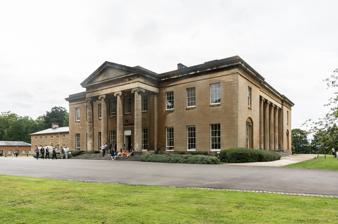
Building: Leigh Court
Country: United Kingdom
Year built: 1814
Grade II listed building in Somerset, UK Leigh Court Leigh Court. The north east front in 2014 General information Type English country house Architectural style Palladian Location Abbots Leigh , Somerset Coordinates 51°28′11″N 2°39′33″W / 51.46972°N 2.65917°W / 51.46972; -2.65917 Construction started 1812 (1558 for the Tudor house) Completed 1814 Demolished 1812 (Tudor house) Technical details Floor count 4 (plus mezzanine on one side) Design and construction Architect(s) Thomas Hopper Leigh Court is a country house which is a Grade II* listed building in Abbots Leigh , Somerset, England. The grounds and park are listed, Grade II, on the Register of Historic Parks and Gardens of special historic interest in England . The site was a house of rest for the monks of St Augustine's Abbey, which became Bristol Cathedral . After the dissolution of the monasteries it was granted to Sir George Norton who built an Elizabethan mansion . One of his descendants gave sanctuary to Charles II during his escape to France in 1651. The original house was demolished and rebuilt in the Regency period by Philip John Miles and became the seat of the Miles baronets . The mansion housed a collection of over a hundred paintings representing many Old Masters . In common with many country houses after the First World War, it entered a period of institutional use in 1919 under Rev Harold Nelson Burden (1859–1930) as a psychiatric hospital but was subsequently restored. The estate now offers office accommodation, conference and meeting rooms, and the house has a licence as a venue for civil wedding services. The Palladian house has a Greek Revival interior which has largely survived the various uses of the building. The grounds were originally landscaped by Humphrey Repton ; part of them is now within the Leigh Woods National Nature Reserve . An organic farm has also been established based on the walled garden. History Original building The manor of Leigh at the time of the Norman Conquest belonged to the lordship of Bedminster but William the Conqueror awarded it to the Bishop of Coutances . The manor house was given in 1118 by Robert Fitzharding to become a house of rest for the abbot and monks of St Augustine's Abbey, which became Bristol Cathedral . As "Abbot's Leigh" it was distinguished from other places named " Leigh ". At the dissolution of the monasteries , Paul Bush , the Bishop of Bristol , surrendered it by a deed dated 25 May 1549 to Henry VIII ; on 23 September the King granted the reversion of the manor, after the death of the bishop (which took place in 1559), to Sir George Norton (d. 1585). Miles baronets, of Leigh Court Motto Labora sicut bonus miles Arms Azure a chevron paly of six ermine and or between three lozenges argent each charged with a fleur-de-lis sable, in chief upon an inescutcheon argent a sinister hand appaume coupled at the wrist gules Crest Upon a helm barry affronte with visor open a dexter arm embowed in armour proper garnished or supporting with the hand an anchor also proper The original Leigh Court was an Elizabethan mansion built by Sir George Norton. His great-great-grandson, also George Norton (born 1622), unknowingly hosted Charles II , who arrived at the house the evening of 12 September 1651, during his escape to France following the Battle of Worcester . The Nortons were friends of the Kings's travelling companion, Jane Lane . The Nortons were unaware of the King's identity during his three-day stay. While staying at Leigh Court and after being recognised by the elderly butler, who had served the King when a young Prince at Richmond, Charles deflected suspicion by asking a trooper, who had been in the King's personal guard, to describe the King's appearance and clothing at the Battle of Worcester . The man looked at Charles and said, "The King was at least three inches taller than you." Richard Ollard describes the house in The Escape of Charles II, After the Battle of Worcester : "Abbots Leigh was the most magnificent of all the houses in which Charles was sheltered during his escape. A drawing made in 1788, only twenty years before it was pulled down, shows a main front of twelve gables, surmounting three storeys of cowled windows; a comfortable, solid west country Elizabethan house." Original house images 1.The Gateway to Abbots' Leigh House, where Charles II took refuge after the Battle of Worcester 2.Side view of Abbots' Leigh House 3.Main façade of Abbots' Leigh House c.1788 A sketch c.1580 of the front elevation of Abbots' Leigh House (note 13 gables?) referred to as the Old Court House After the Restoration , the King made George Norton a Knight; his widow set up an elaborate monument to him in the church at Abbot's Leigh. The manor of Abbot's Leigh eventually passed into the hands of the Trenchard family after Sir George Norton's son, also Sir George (1648–1715), and his daughter Grace (1676–1697) both died without issue. William Trenchard of Cutteridge, Wiltshire, had married Ellen Norton, sister and coheir of Sir George. The direct Trenchard line died out on the death of John William Hippisley Trenchard (1740–1801) and the 2,500 acres (10 km 2 ) estate and the old Tudor manor, now in a state of disrepair, was sold in 1811 to Philip John Miles (1773–1845), the mayor and member of parliament for Bristol . Miles also owned properties and extensive estates elsewhere including Kings Weston House (by Sir John Vanbrugh ), The Manor House (Old Rectory) at Walton-in-Gordano , Walton Castle , Cardigan Priory and Underdown by Anthony Keck in Ledbury , Herefordshire. Rebuilding The Drawing Room, Leigh Court, Bristol, c.1840. Oil on canvas by Thomas Leeson Scrase Rowbotham Miles demolished the original building around 1812 and in 1814 rebuilt the seat a mile further north-east, to designs by Thomas Hopper , that were based on plans which Hopper had previously drawn for Pythouse , Wiltshire. Philip Miles died in 1845, leaving Leigh Court to his eldest son, William Miles , for whom the Miles Baronetcy of Leigh Court, Somerset was created in 1859. In 1884 the second Baronet, Sir Sir Philip Miles , entertained the Prince of Wales, later Edward VII . Miles purchased the art collection of Richard Hart Davis and others. The mansion eventually housed a collection of over a hundred paintings representing many Old Masters – Domenichino (including the St John the Evangelist sold in 2009 for £9.2 million), Titian , Poussin , Michelangelo , Raphael , Rubens , Claude Lorrain (including the Altieri Claudes ) and Van Dyke , as well as numerous family portraits; however, the majority of the more famous paintings were sold between 1884 and 1898. In the middle of the 19th century it was possible to visit the house to view the art collection on Thursday afternoons upon application to the Miles family's business offices at 61 Queen Square, Bristol (formerly the house of Philip John Miles's father, William Miles). Hospital The Miles family continued to occupy the house until 1917 when, in common with many such houses, it had become oversized for modern living; with death duties to pay, it was put up for auction; however, the house and 76 acres (31 ha) were withdrawn from the sale. They were then used by Rev Harold Nelson Burden , during a period of institutional use as a hospital. Burden had been the chaplain at Horfield Prison , and with his wife Katharine had founded the National Institutions for Persons Requiring Care and Control to care for mentally disabled children and adults. In 1908 they rented the Stoke Park estate, opening the Stoke Park Colony in April 1909. The colony was the first institution certified as a home for mentally disabled patients under the Mental Deficiency Act 1913 , Burden having been a member of the royal commission for inquiry into care of the feeble-minded that led to the Act. The colony was regarded as a leading institution of its type. Leigh Court continued to operate as part of the Stoke Park Hospital group until taken over by the National Health Service in 1948 but was subsequently restored. During the 1980s, Leigh Woods (surrounding the house) were used to film the TV series, Robin of Sherwood starring Michael Praed (later Jason Connery ). Current use Since 2000 Leigh Court has been restored and many rooms and outbuildings have been converted for use as office accommodation, conference and meeting rooms. It is also approved by North Somerset council as a venue for civil wedding services. Business West (formerly the Bristol Chamber of Commerce and Initiative) also have their head offices at the house. Architecture Externally the architectural style of Leigh Court is Palladian . The house, built of Bath stone , has a hipped slate roof with a glazed and coffered area over its Great Hall. The appearance of the south-east and north-west elevations mirror each other. Each has three central bays , These project slightly from the rest of the frontage. The porticoes have of four, unfluted Ionic columns, above which are pediments on the plain entablature . Ionic columns can also be found on the seven bay north-east elevation. There are two-storey service wings attached to the main house. The interior is decorated in Greek Revival . style. Immediately inside the entrance is a hall laid with a stone and marble patterned floor. The ceiling has a saucer dome supported by eight marble Ionic columns in a circle. In addition it contains decorative anthemion friezes and a stone and marble patterned floor. The morning room in the east corner is in a late 19th century Adam / Wyatt style. The mansion is entered from the south-east front through an Entrance Hall measuring about 30-foot (9.1 m) square, around which four pairs of massive marble pillars with Ionic capitals giving the impression of a circular room. This leads to the Great hall 50-foot (15 m) by 30-foot (9.1 m) and 50-foot (15 m) high extending to the glazed and coffered roof; the Hall is surrounded by galleries on the first floor which are supported by marble pillars with Ionic capitals. This in turn leads on to the Salon which is the same size as the Entrance Hall. To the right of the Great Hall is the Library which is 55-foot (17 m) by 25-foot (7.6 m) and was fitted with bookcases on three sides to the full height of the room and has two mauve marble fireplaces and deep coved friezes and cornicing. The ceiling, 18-foot (5.5 m) high, is of a bold, coffered geometrical design. The Library leads, to its right, to the Morning Room, about 35-foot (11 m) by 24-foot (7.3 m) and to its left to the Drawing Room of the same size as the Morning Room , decorated with gilt and tapestries and with views extending across the Severn to the Welsh hills . To the left of the Salon is the Dining room , of the same size as the Morning Room. Also to the left of the Great Hall are a Billiard room , Smoking room (now used as a bar when the house hosts receptions), Gun Room and WCs. The Great Hall which has a double staircase still contains an original pipe organ built by Flight and Robson of London. In addition to being played manually, it could originally be set to play the overture and a duet ("Ah, Perdona") from Mozart's Clemenza di Tito . A pond in Leigh Woods attached to the estate On the first floor is a suite of six "principal" bedrooms of approximately 24-foot (7.3 m) by 19-foot (5.8 m) and two dressing rooms, with a further eight other "best" bedrooms of approximately 20-foot (6.1 m) by 15-foot (4.6 m). There are two secondary bedrooms or "night nurseries" and a "day nursery" or school room as well as bathrooms and WCs. On a mezzanine level are workrooms, store rooms and closets. On the second floor are fourteen "Maidservants' Bedrooms" though most such bedrooms have been converted to office space. In the south-west wing on the first floor level are eight "Menservants' Bedrooms", again converted subsequently to office space and on the ground floor level are the domestic offices which were originally the Butler's Pantry , Butler's Room , Servants' hall , Housekeeper's Room, Kitchen, Still room , Scullery , Dairy, Wash-house etc., though these again have mainly been converted to office space. In the basement there are extensive wine cellars , storage and boiler space. The former seven- bay stable block, which was built around 1814, has now been converted into workshops and offices. Grounds The grounds were originally landscaped by Humphry Repton . At the turn of the 19th century a 2-acre (0.81 ha) walled garden was built to provide food for the estate. Sections of the extensive estate have been sold off since 1952. In 1974 the Ministry of Agriculture, Fisheries and Food bought the woodland associated with the house and this is now Leigh Woods National Nature Reserve and includes the area known as Paradise Bottom. The current estate covers 128 hectares (320 acres) including lawns, woodland, flower gardens and a pond. Some of the trees on the site were lost during the Great storm of 1987 . A not-for-profit organic farm has been established based on the walled garden, and buildings within the old estate are used by a charity providing mental health services and by the Macmillan Lymphedema Service. References